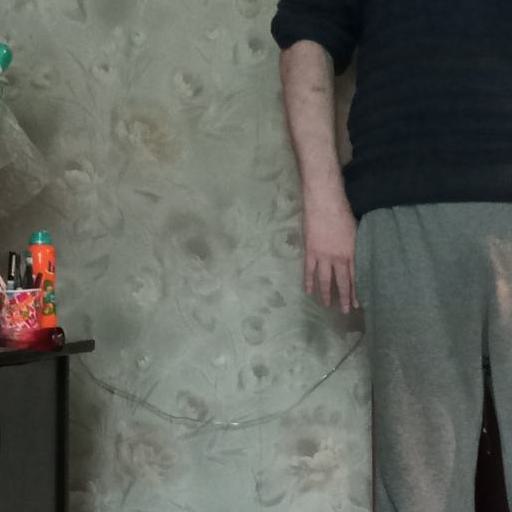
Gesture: no_gesture